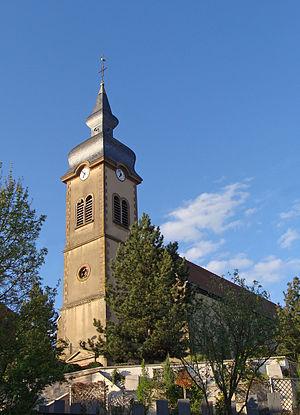
Église Sainte-Croix (1730) de Hilsprich, rénovée en 1946-1949 à la suite des dommages subis pendant la Seconde Guerre mondiale.
Hilsprich est une commune française située dans le département de la Moselle et le bassin de vie de la Moselle-Est, en région Grand Est.